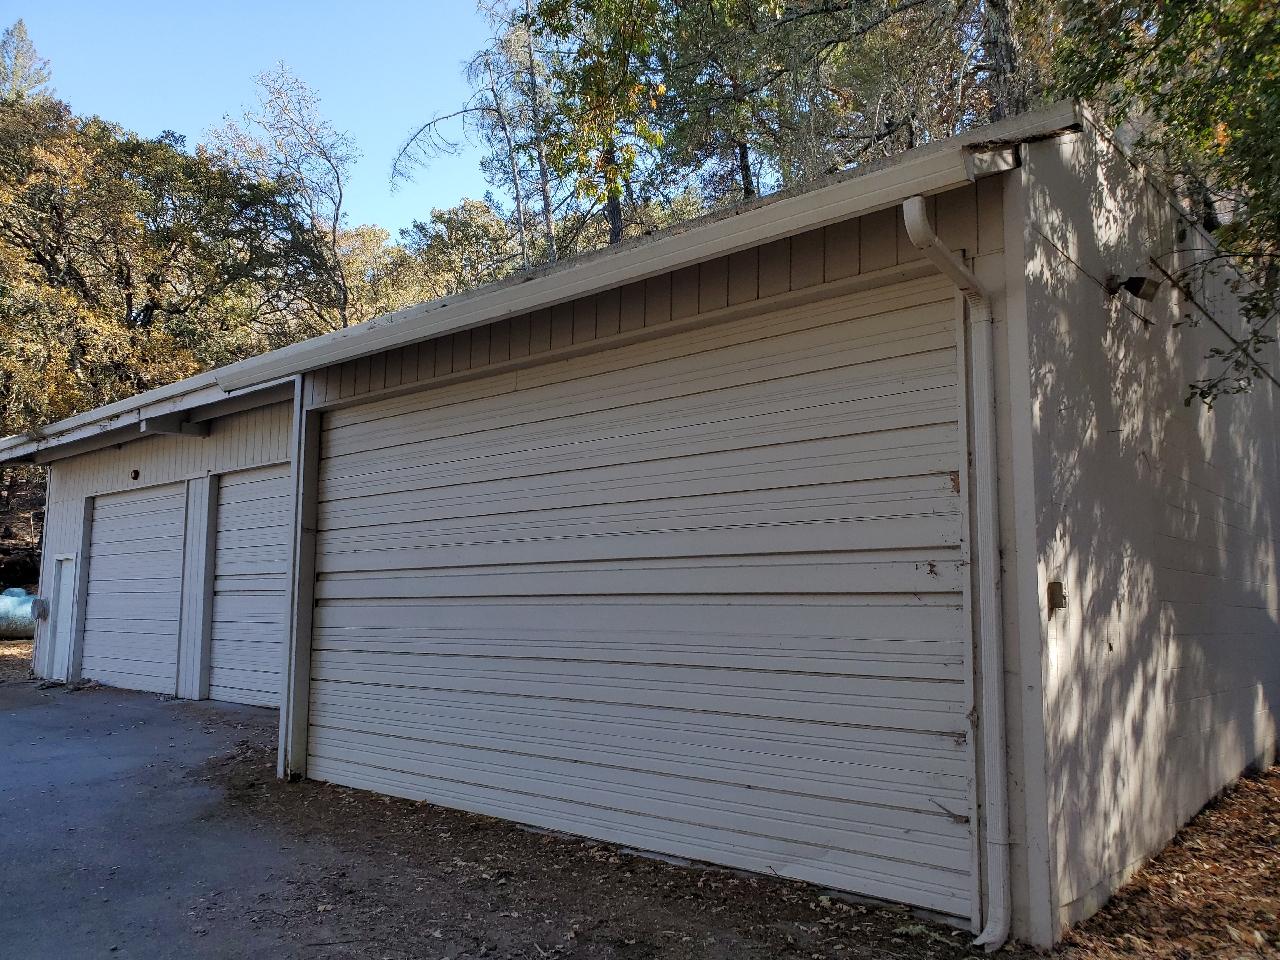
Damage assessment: no_damage